List of informally named dinosaurs

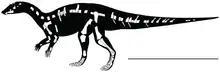
Skeletal diagram of "Skaladromeus"

The "Paw Paw scuteling" is the name used for a juvenile nodosaurid discovered in 1990 from the Paw Paw Formation of northern Fort Worth, Texas. It was discovered by John C. Maurice, the 12-year-old son of fossil collector John M. Maurice. The specimen consists of a partial skeleton including a third of the backbone, part of the skull, and both leg and arm elements. It is one of two or three nodosaurs known from the formation alongside "Pawpawsaurus" and "Texasetes", and one of the very few known specimens of a baby nodosaur. Some phylogenetic analyses have recovered it as sister to "Niobrarasaurus". Although taxonomically indeterminate due to its life stage and fragmentary nature, it is often used in phylogenetic analyses for determining the taxonomic affinity of other nodosaur genera.